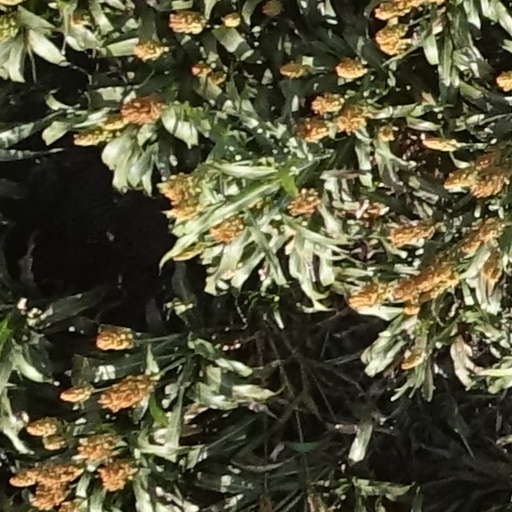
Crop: sorghum